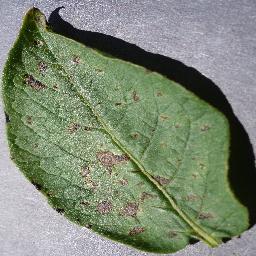
Etiqueta: Tizon_Temprano